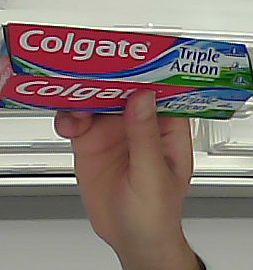
Product: colgate_toothpaste